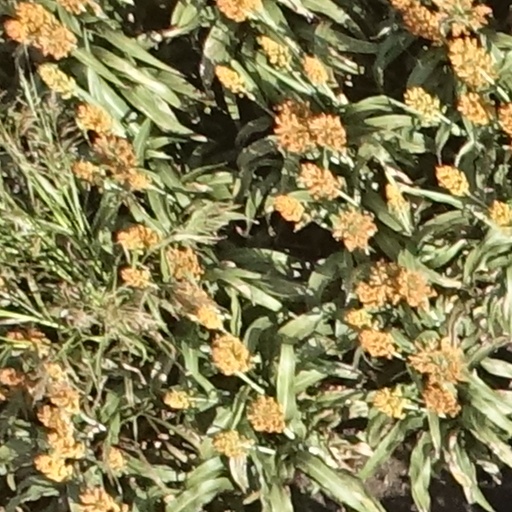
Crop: sorghum